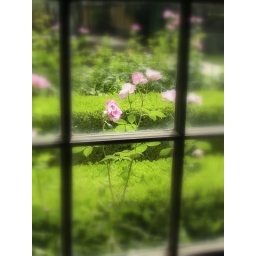
flower in the window